2008 Monte Carlo Rally

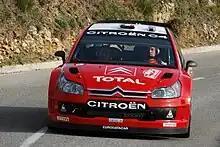
Rally winner Sébastien Loeb during the event

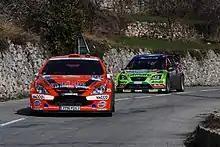
Jean-Marie Cuoq and Jari-Matti Latvala driving on liaison.

The 2008 Monte Carlo Rally, officially 76ème Rallye Automobile de Monte-Carlo, was the 76th Monte Carlo Rally and the first round of the 2008 World Rally Championship season. The rally took place during January 24–27, 2008, beginning with two stages driven in darkness throughout on Thursday and ending with a short super special around the harbour area of the Grand Prix circuit in Monaco on Sunday.